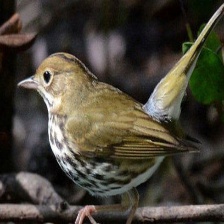
Species: OVENBIRD
Scientific name: SEIURUS AUROCAPILLA